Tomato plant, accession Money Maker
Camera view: vertical (180 deg); turntable rotation: 30 degrees
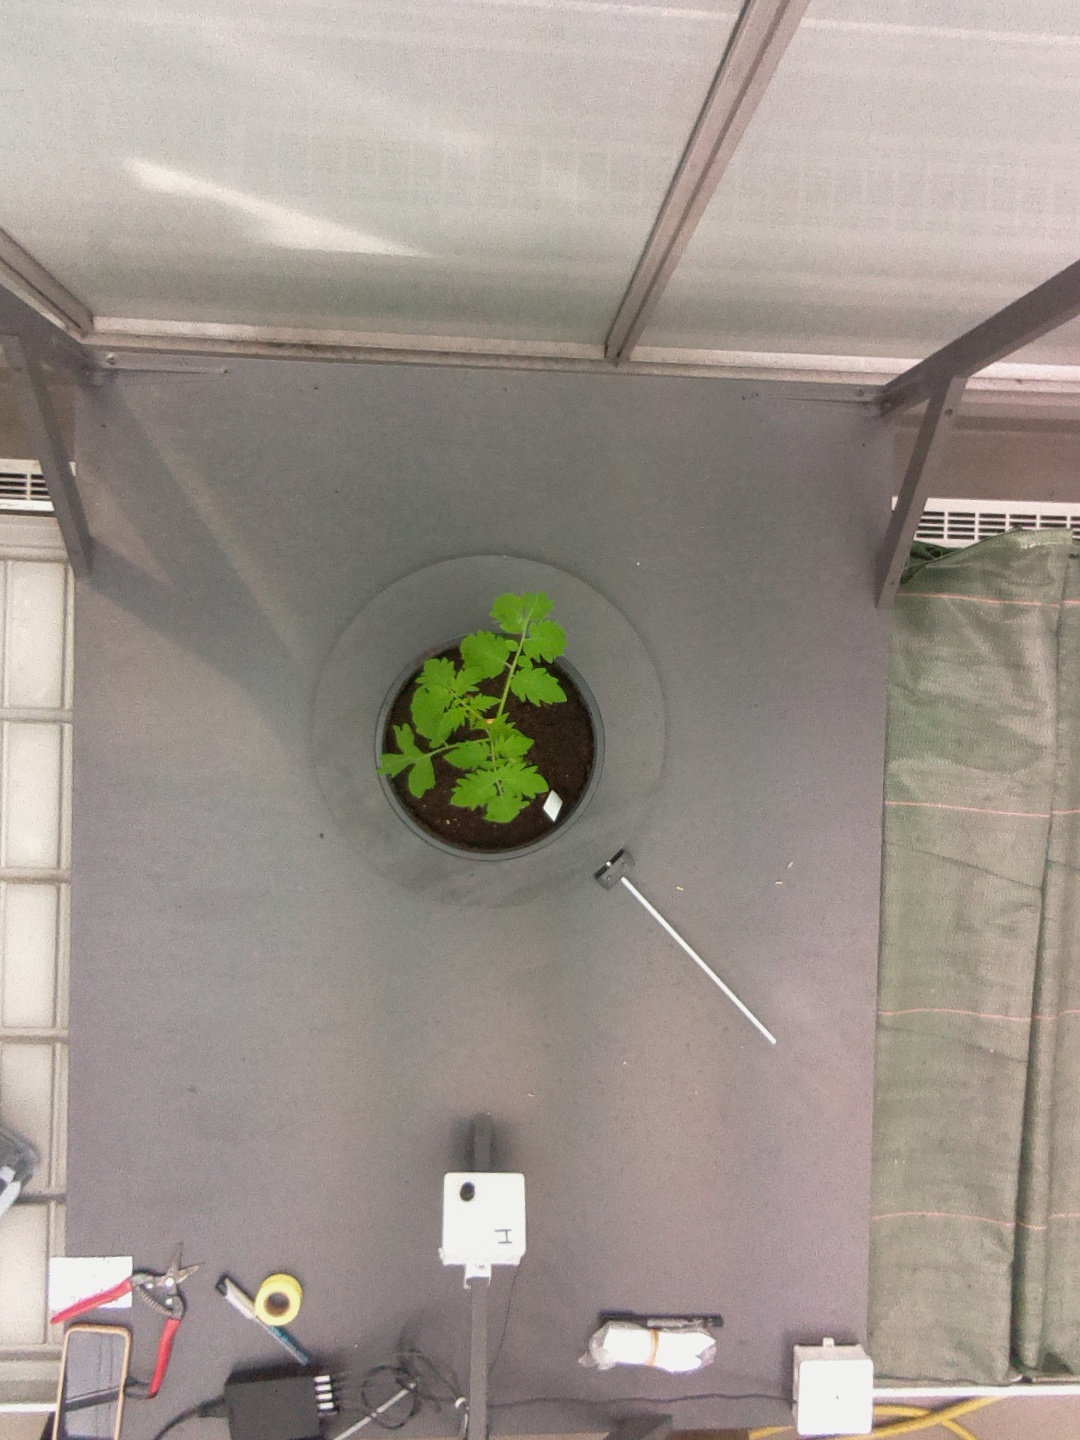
BBCH growth stage 13: 6 of true leaves visible